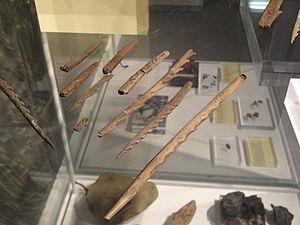
Le VIIIᵉ millénaire av. J.-C. couvre la période allant de l’an 8000 av. J.-C. à l’an 7001 av. J.-C. compris.